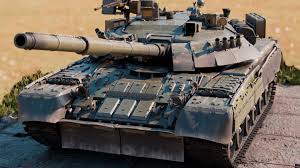
Label: T-80